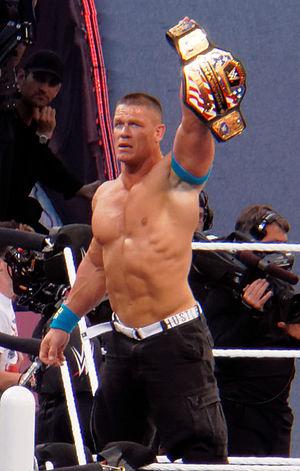
John Felix Anthony Cena Junior, né le 23 avril 1977 à West Newbury, Massachusetts, est un catcheur et acteur américain. Il travaille actuellement à la World Wrestling Entertainment en tant qu'agent libre.
L'édition 2015 de WrestleMania 31 est une manifestation de catch télédiffusée, visible en paiement à la séance, sur le WWE Network ainsi que sur la chaîne de télévision française AB1. L'événement, produit par la World Wrestling Entertainment, a eu lieu le 29 mars 2015 au Levi's Stadium à Santa Clara, dans l'État de Californie. Il s'agit de la trente-et-unième édition de WrestleMania, plus grande représentation annuelle de divertissement-sportif et troisième pay-per-view en 2015 à la WWE. La WWE révèle aussi qu’en plus des 1,370 millions de téléspectateurs sur le WWE Network pour WrestleMania, 259 000 foyers ont vu le pay-per-view par voix traditionnelle.